Christian IX

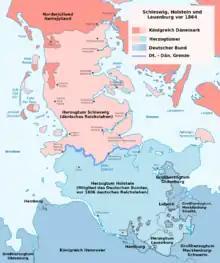
The duchies of Schleswig, Holstein and Lauenburg before 1864.

In the 1840s, it became increasingly clear that the Danish monarchy was facing a succession crisis. When King Christian VIII succeeded his first cousin King Frederick VI in 1839, the elder male line of the House of Oldenburg was obviously on the point of extinction, as the king's only son and heir apparent Crown Prince Frederick seemed incapable of fathering children and the king's only brother Prince Ferdinand's marriage to King Frederick VI's daughter was childless. King Frederick VII's childlessness presented a thorny dilemma and the question of succession to the Danish throne proved complex, as the rules of succession in the different parts of the Danish monarchy united under the king's rule, the Kingdom of Denmark proper and the three duchies of Schleswig, Holstein and Saxe-Lauenburg, not being the same, the possibility of a separation of the crown of Denmark from its duchies became probable.